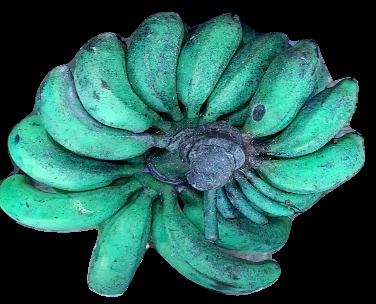
Variety: rasbale
Grade: grade3